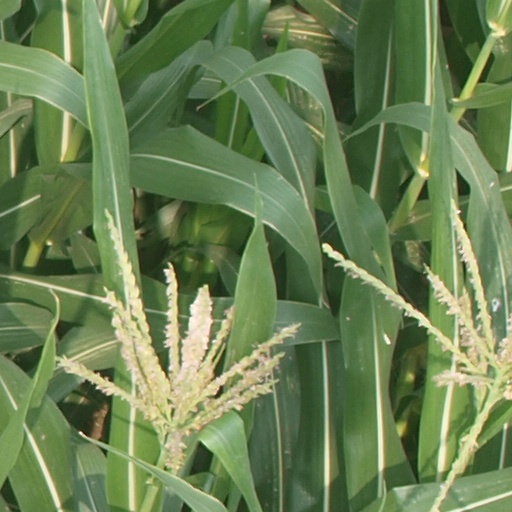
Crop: maize; corn